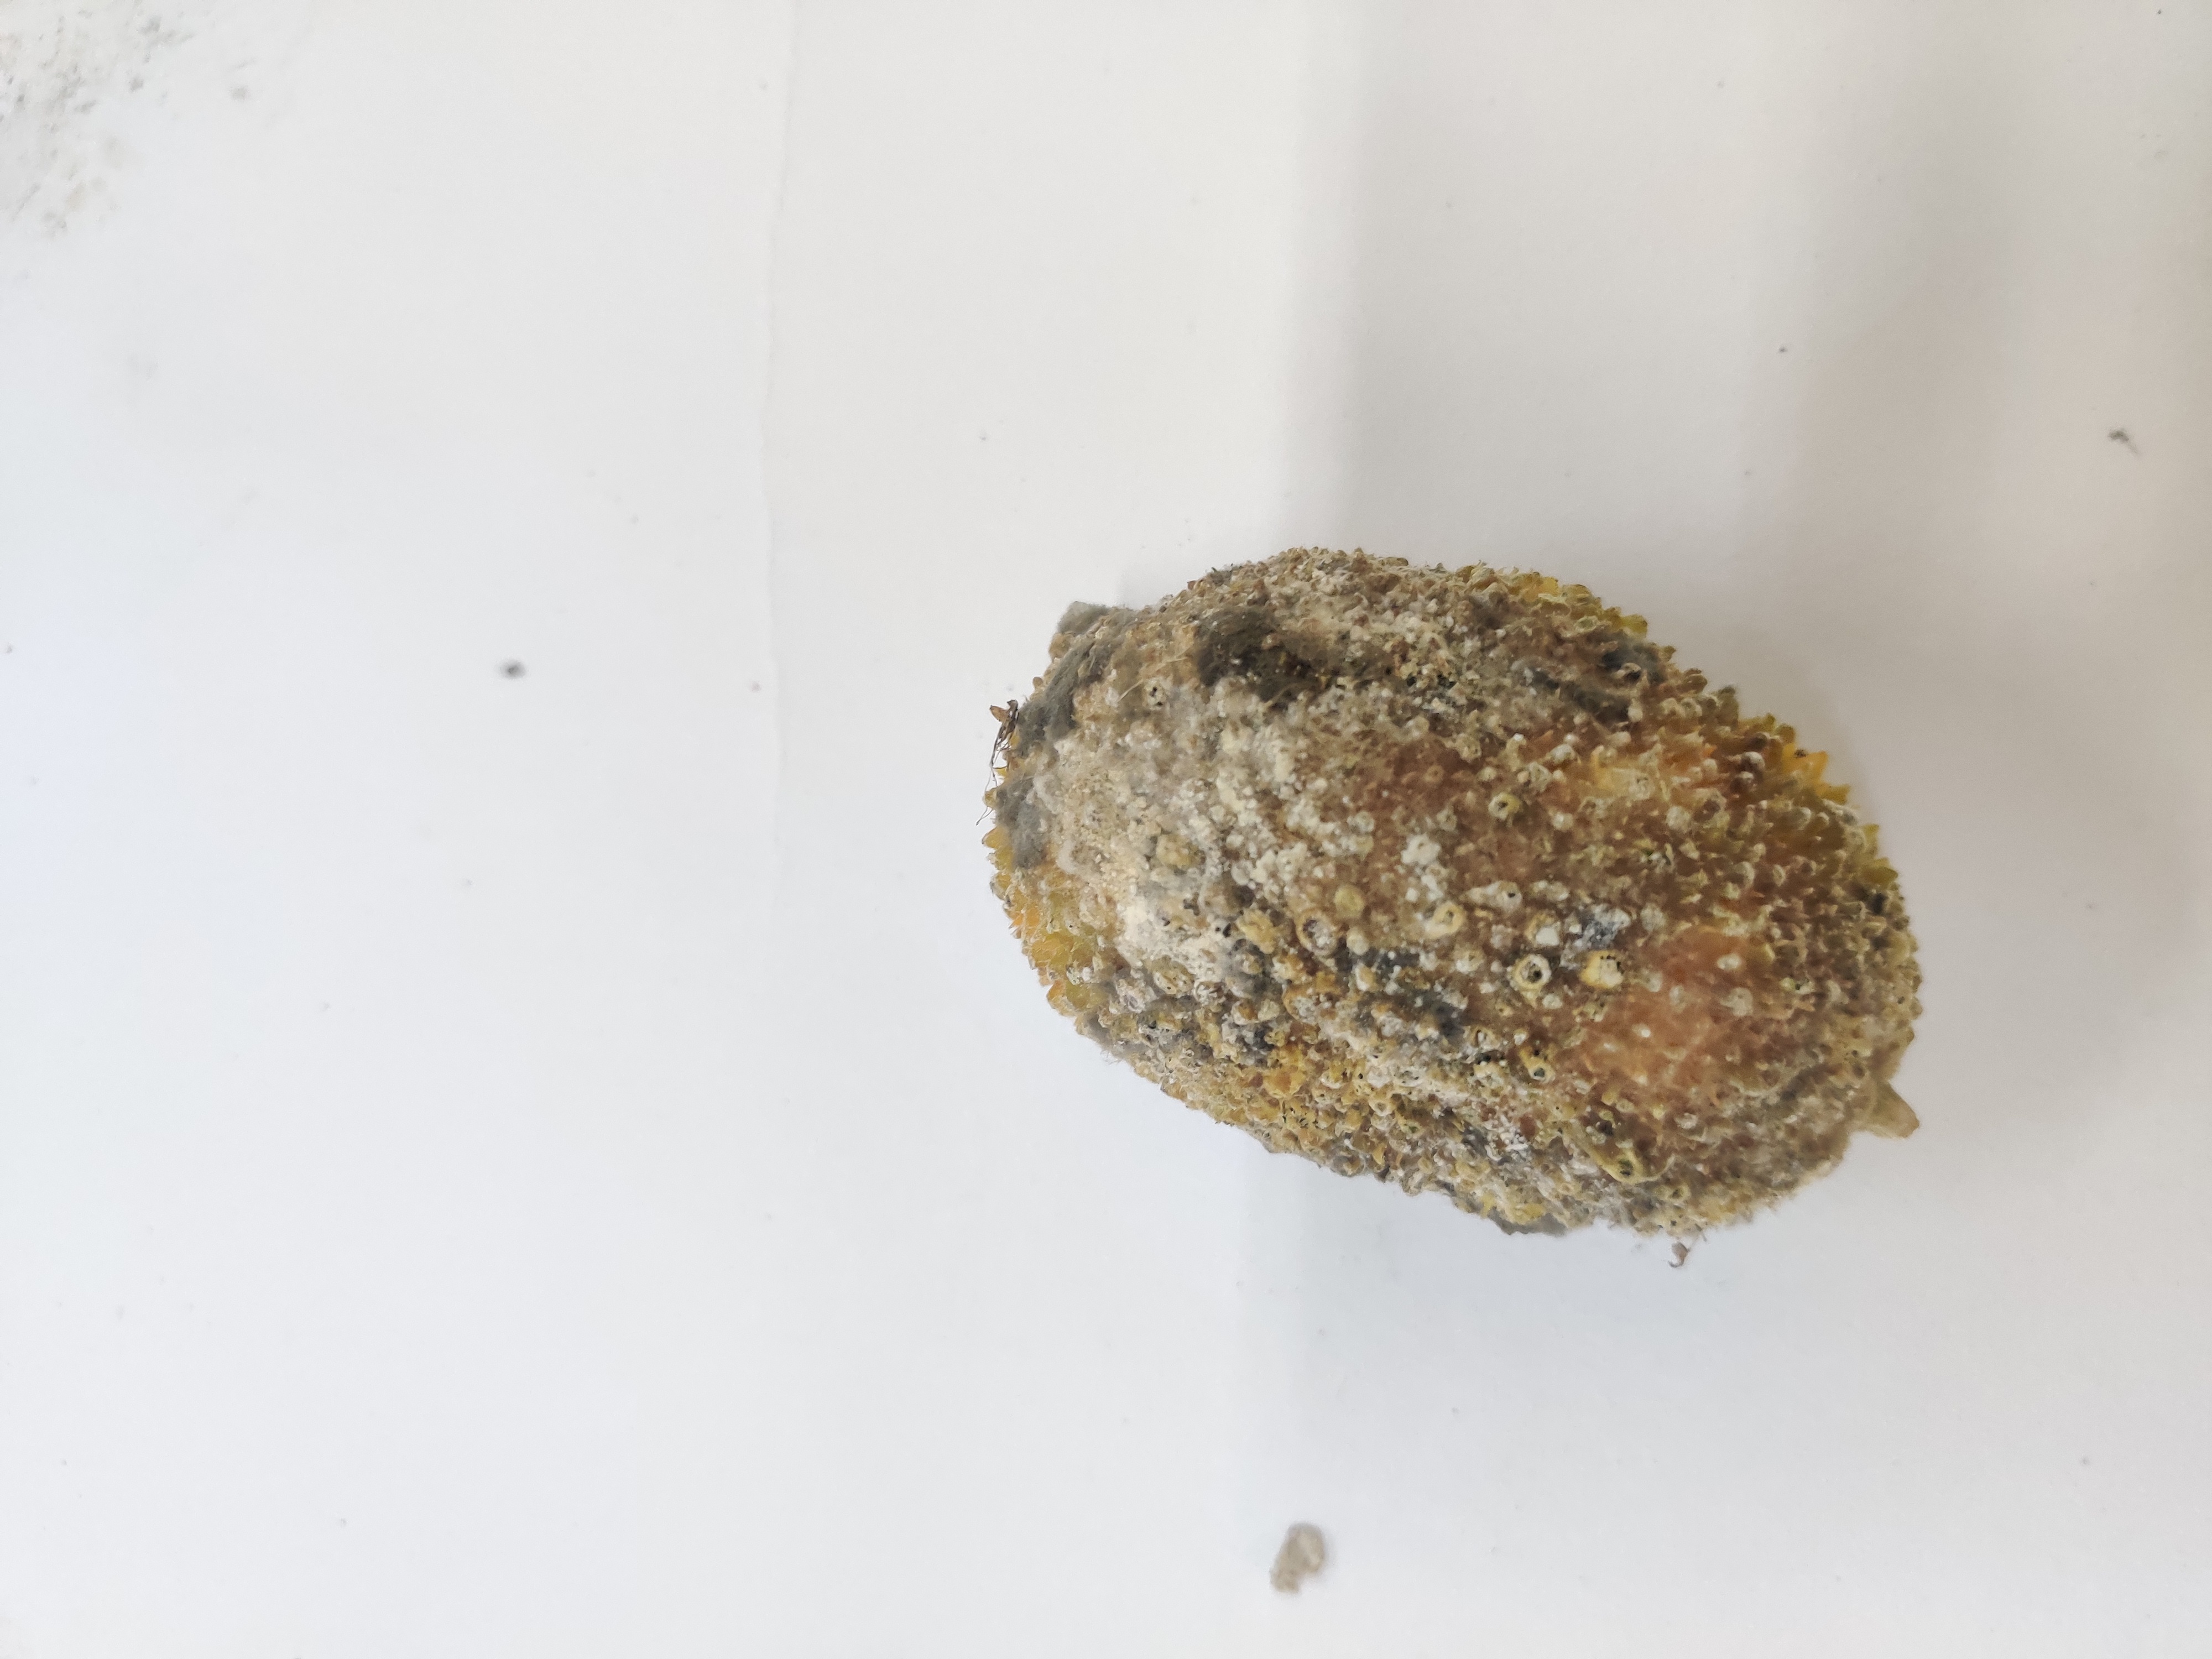
Crop: Spiny Gourd
Condition: Damaged